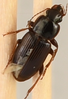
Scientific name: Harpalus amputatus
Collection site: Konza Prairie Agroecosystem NEON (KONA), plot KONA_005